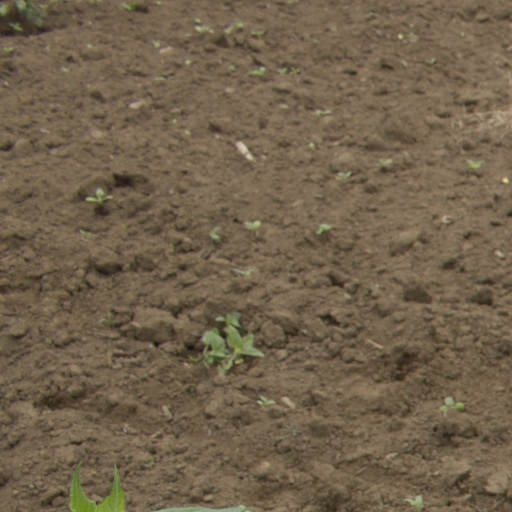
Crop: Jerusalem artichoke